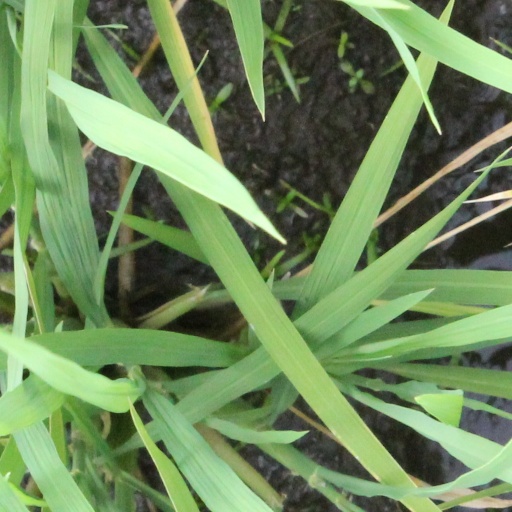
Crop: rice